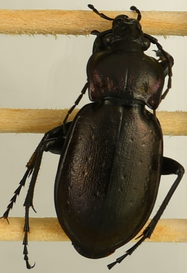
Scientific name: Carabus nemoralis
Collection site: UNDERC Site (UNDE), plot UNDE_017